Steak 'n Shake

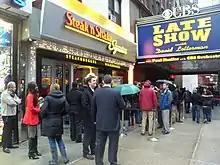
Opening of New York City location in 2012, which has since closed

The first Steak 'n Shake in the state of Indiana was opened as a drive-in restaurant in Indianapolis in November 1954. As typical for the era it had offered curb (carhop) service in addition to table service and takeout. At the time, Steak 'n Shake had locations in five states.